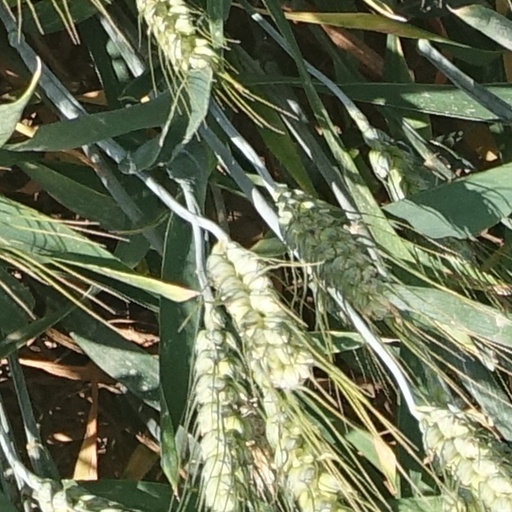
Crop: wheat